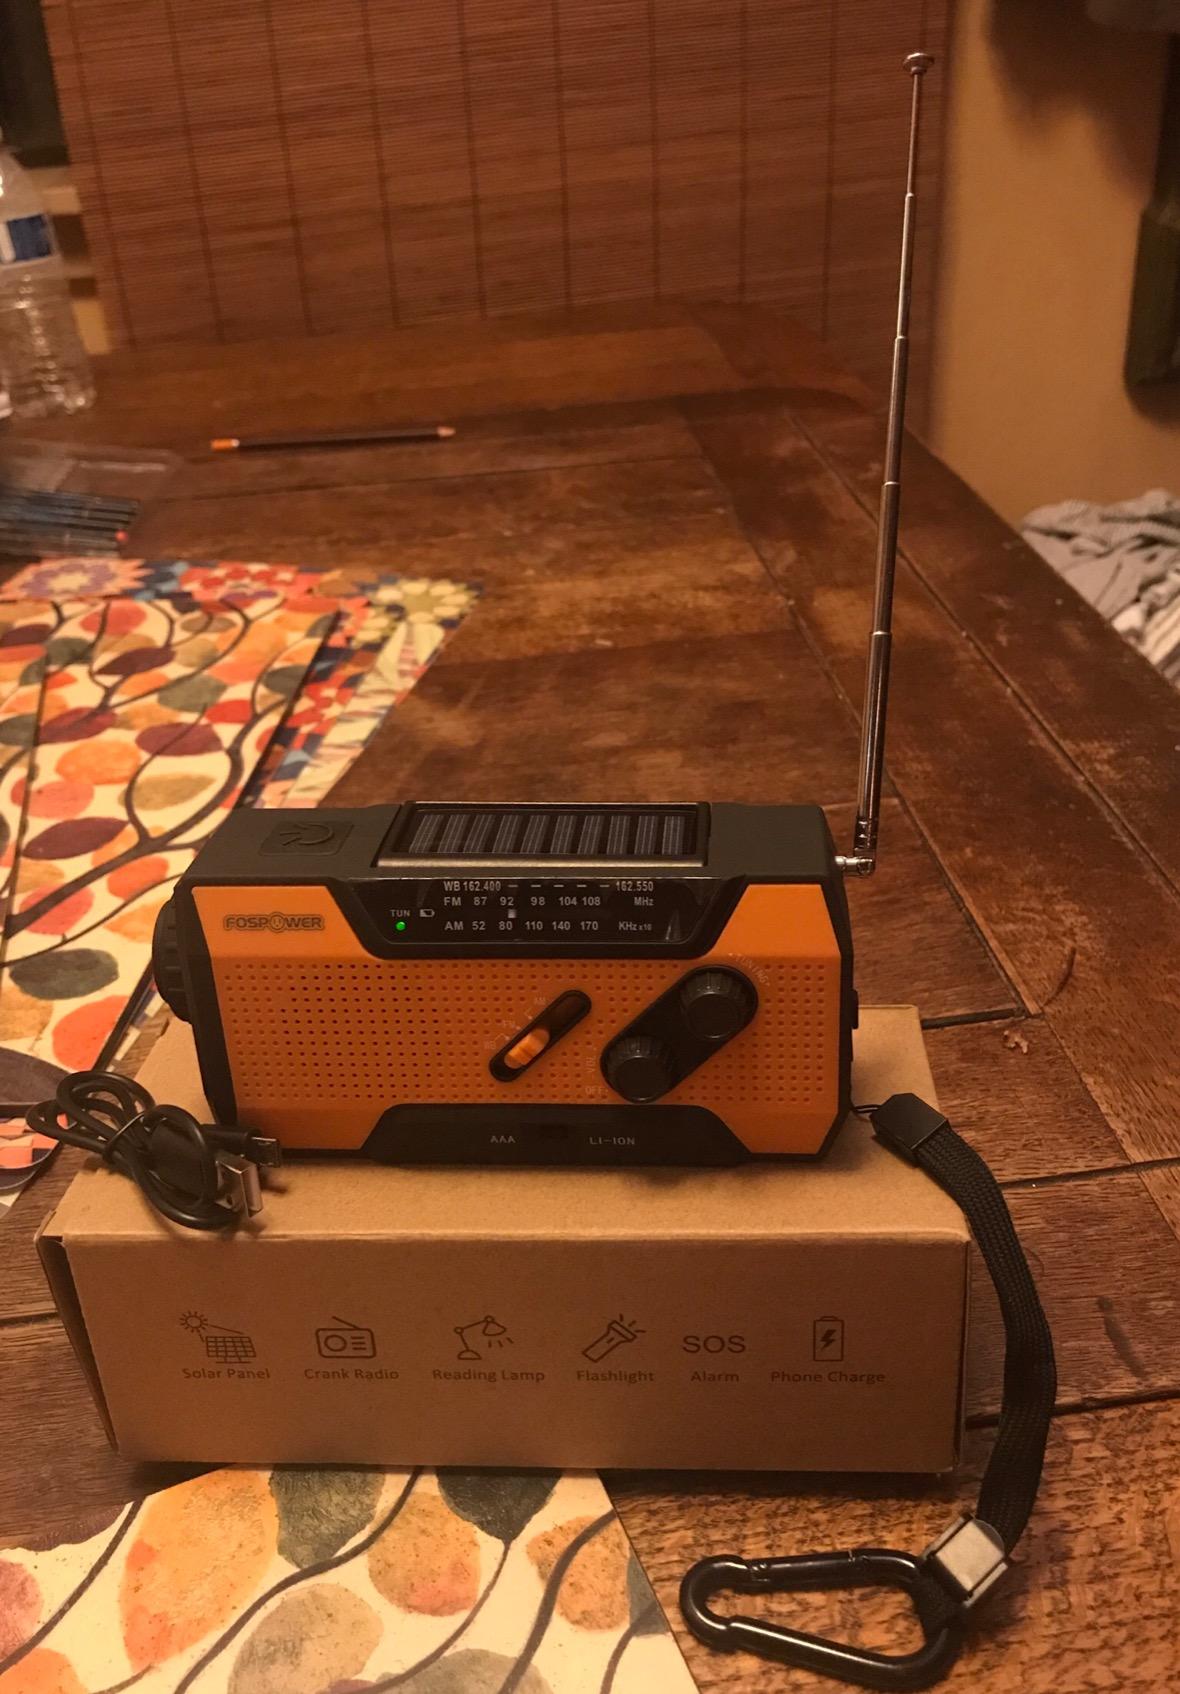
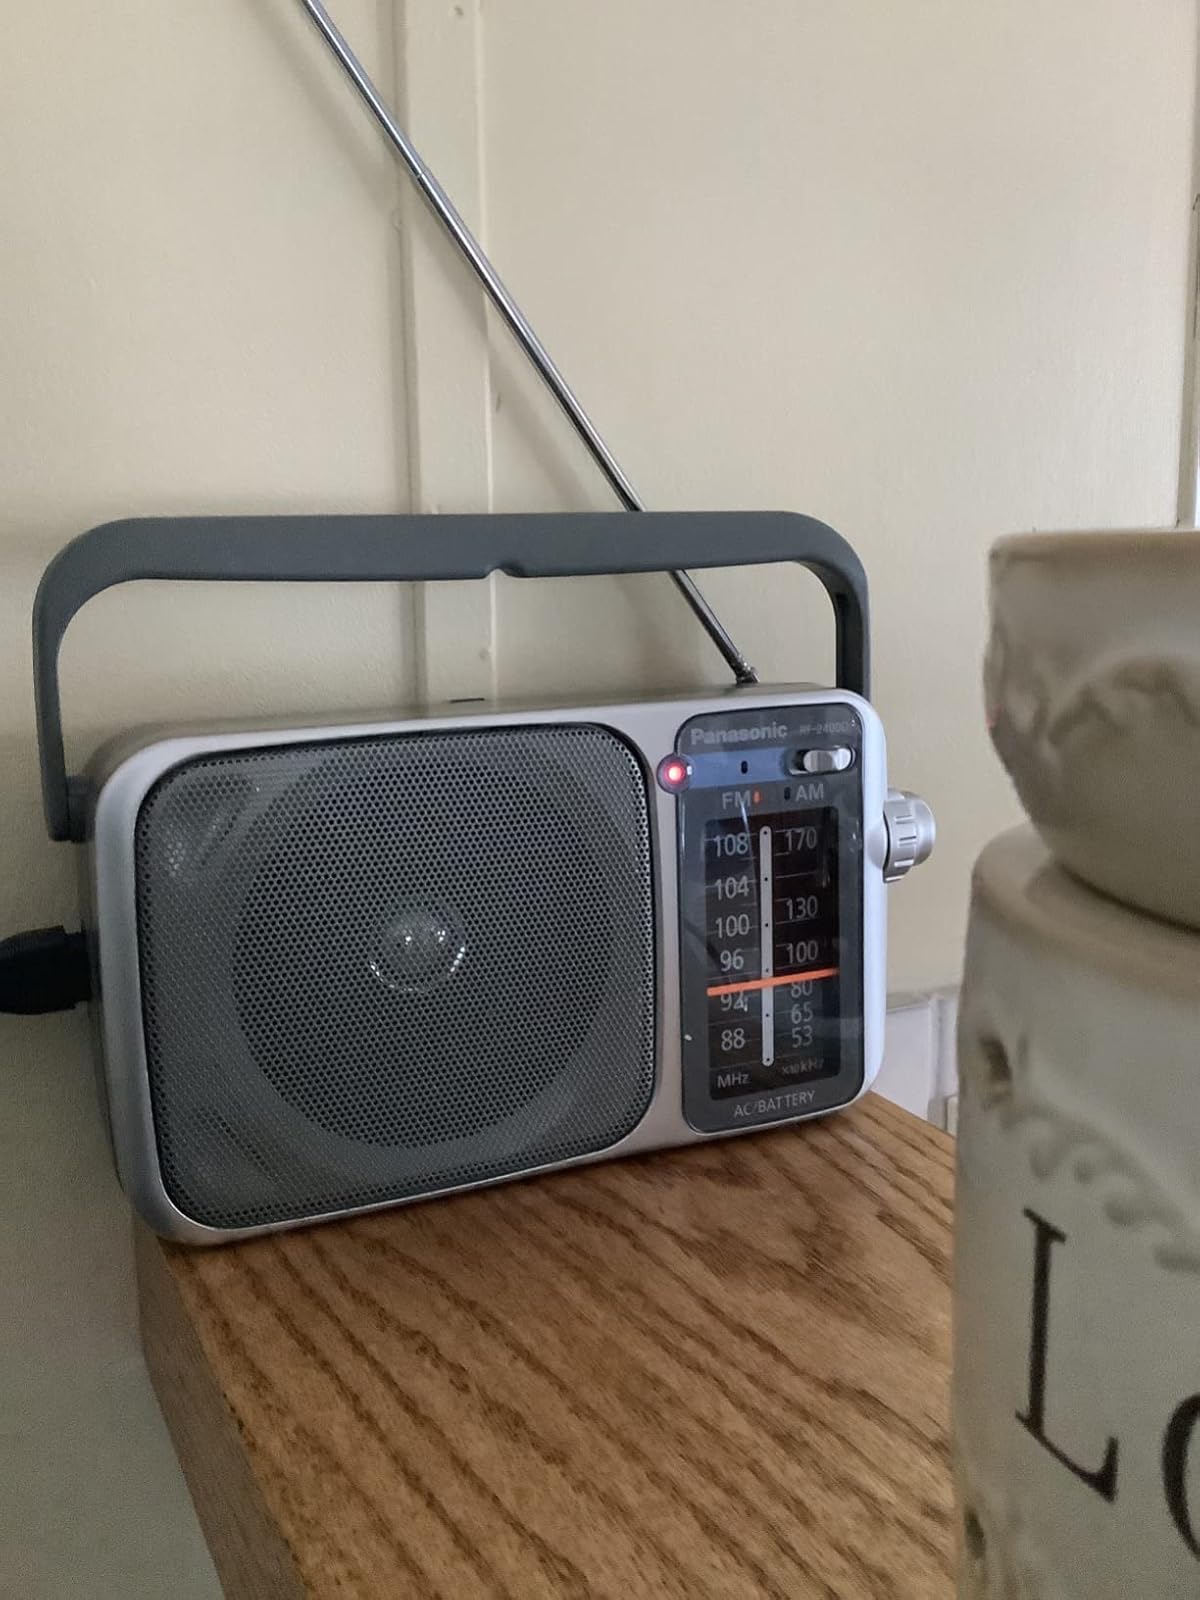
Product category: radio
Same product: no